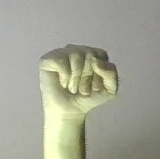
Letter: saad